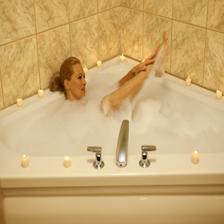
Image emotion (VAD): valence: -0.2, arousal: -0.4, dominance: -0.4
Candidate emotion words:
relieved — valence: 0.792, arousal: -0.372, dominance: -0.218
disappointed — valence: -0.858, arousal: -0.056, dominance: -0.518
peaceful — valence: 0.734, arousal: -0.784, dominance: 0.138
doubtful — valence: -0.5, arousal: -0.07, dominance: -0.518
Best matching emotion: doubtful